Bernard van Beek

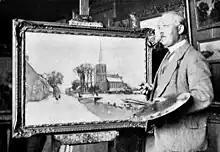
Bernard van Beek at his easel, circa 1915

Bernardus Antonie van Beek (30 January 1875, in Amsterdam – 3 March 1941, in Kortenhoef) was a Dutch landscape painter. He never attended an academy. He was part of the Kortenhoef School, a sub-movement of the Hague School and is thus in the tradition of Barbizon School. From his choice of motifs, there are also influences of the Amsterdam Impressionism. His work was part of the painting event in the art competition at the 1928 Summer Olympics.